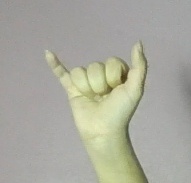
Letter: ya